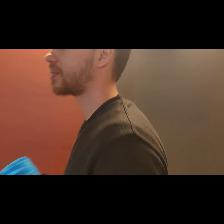
Label: Human